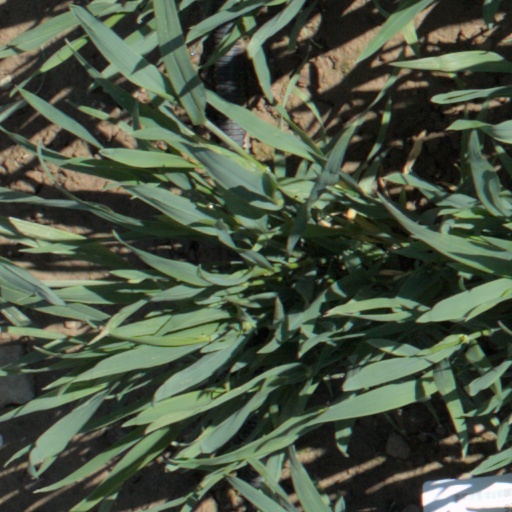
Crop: wheat